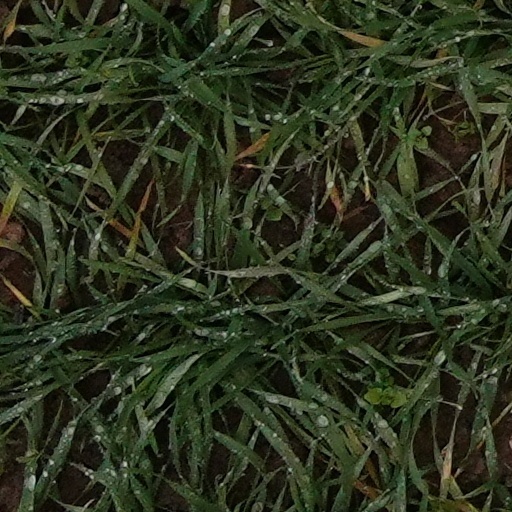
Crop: wheat